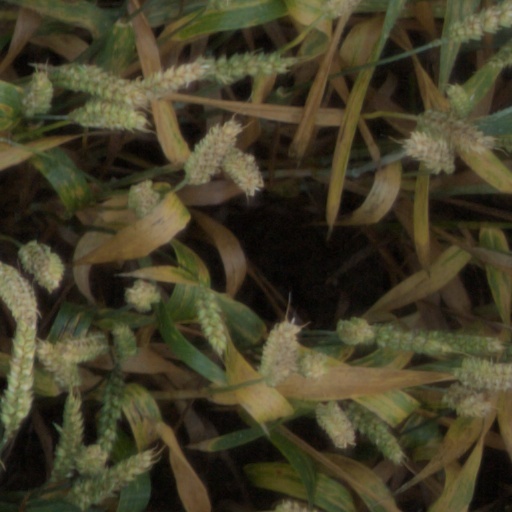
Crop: wheat